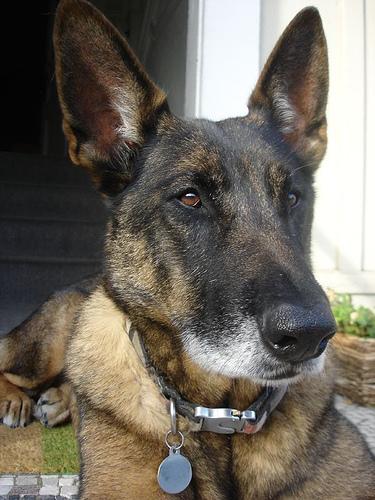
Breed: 233-n000071-malinois